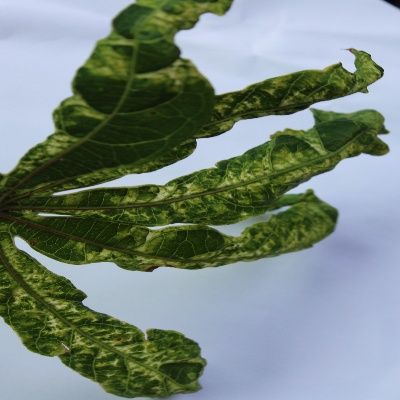
Crop: Cassava
Condition: mosaic